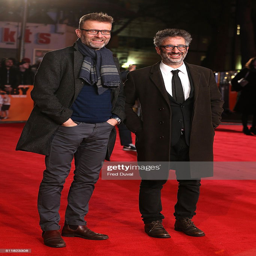
comedians attend the world premiere .